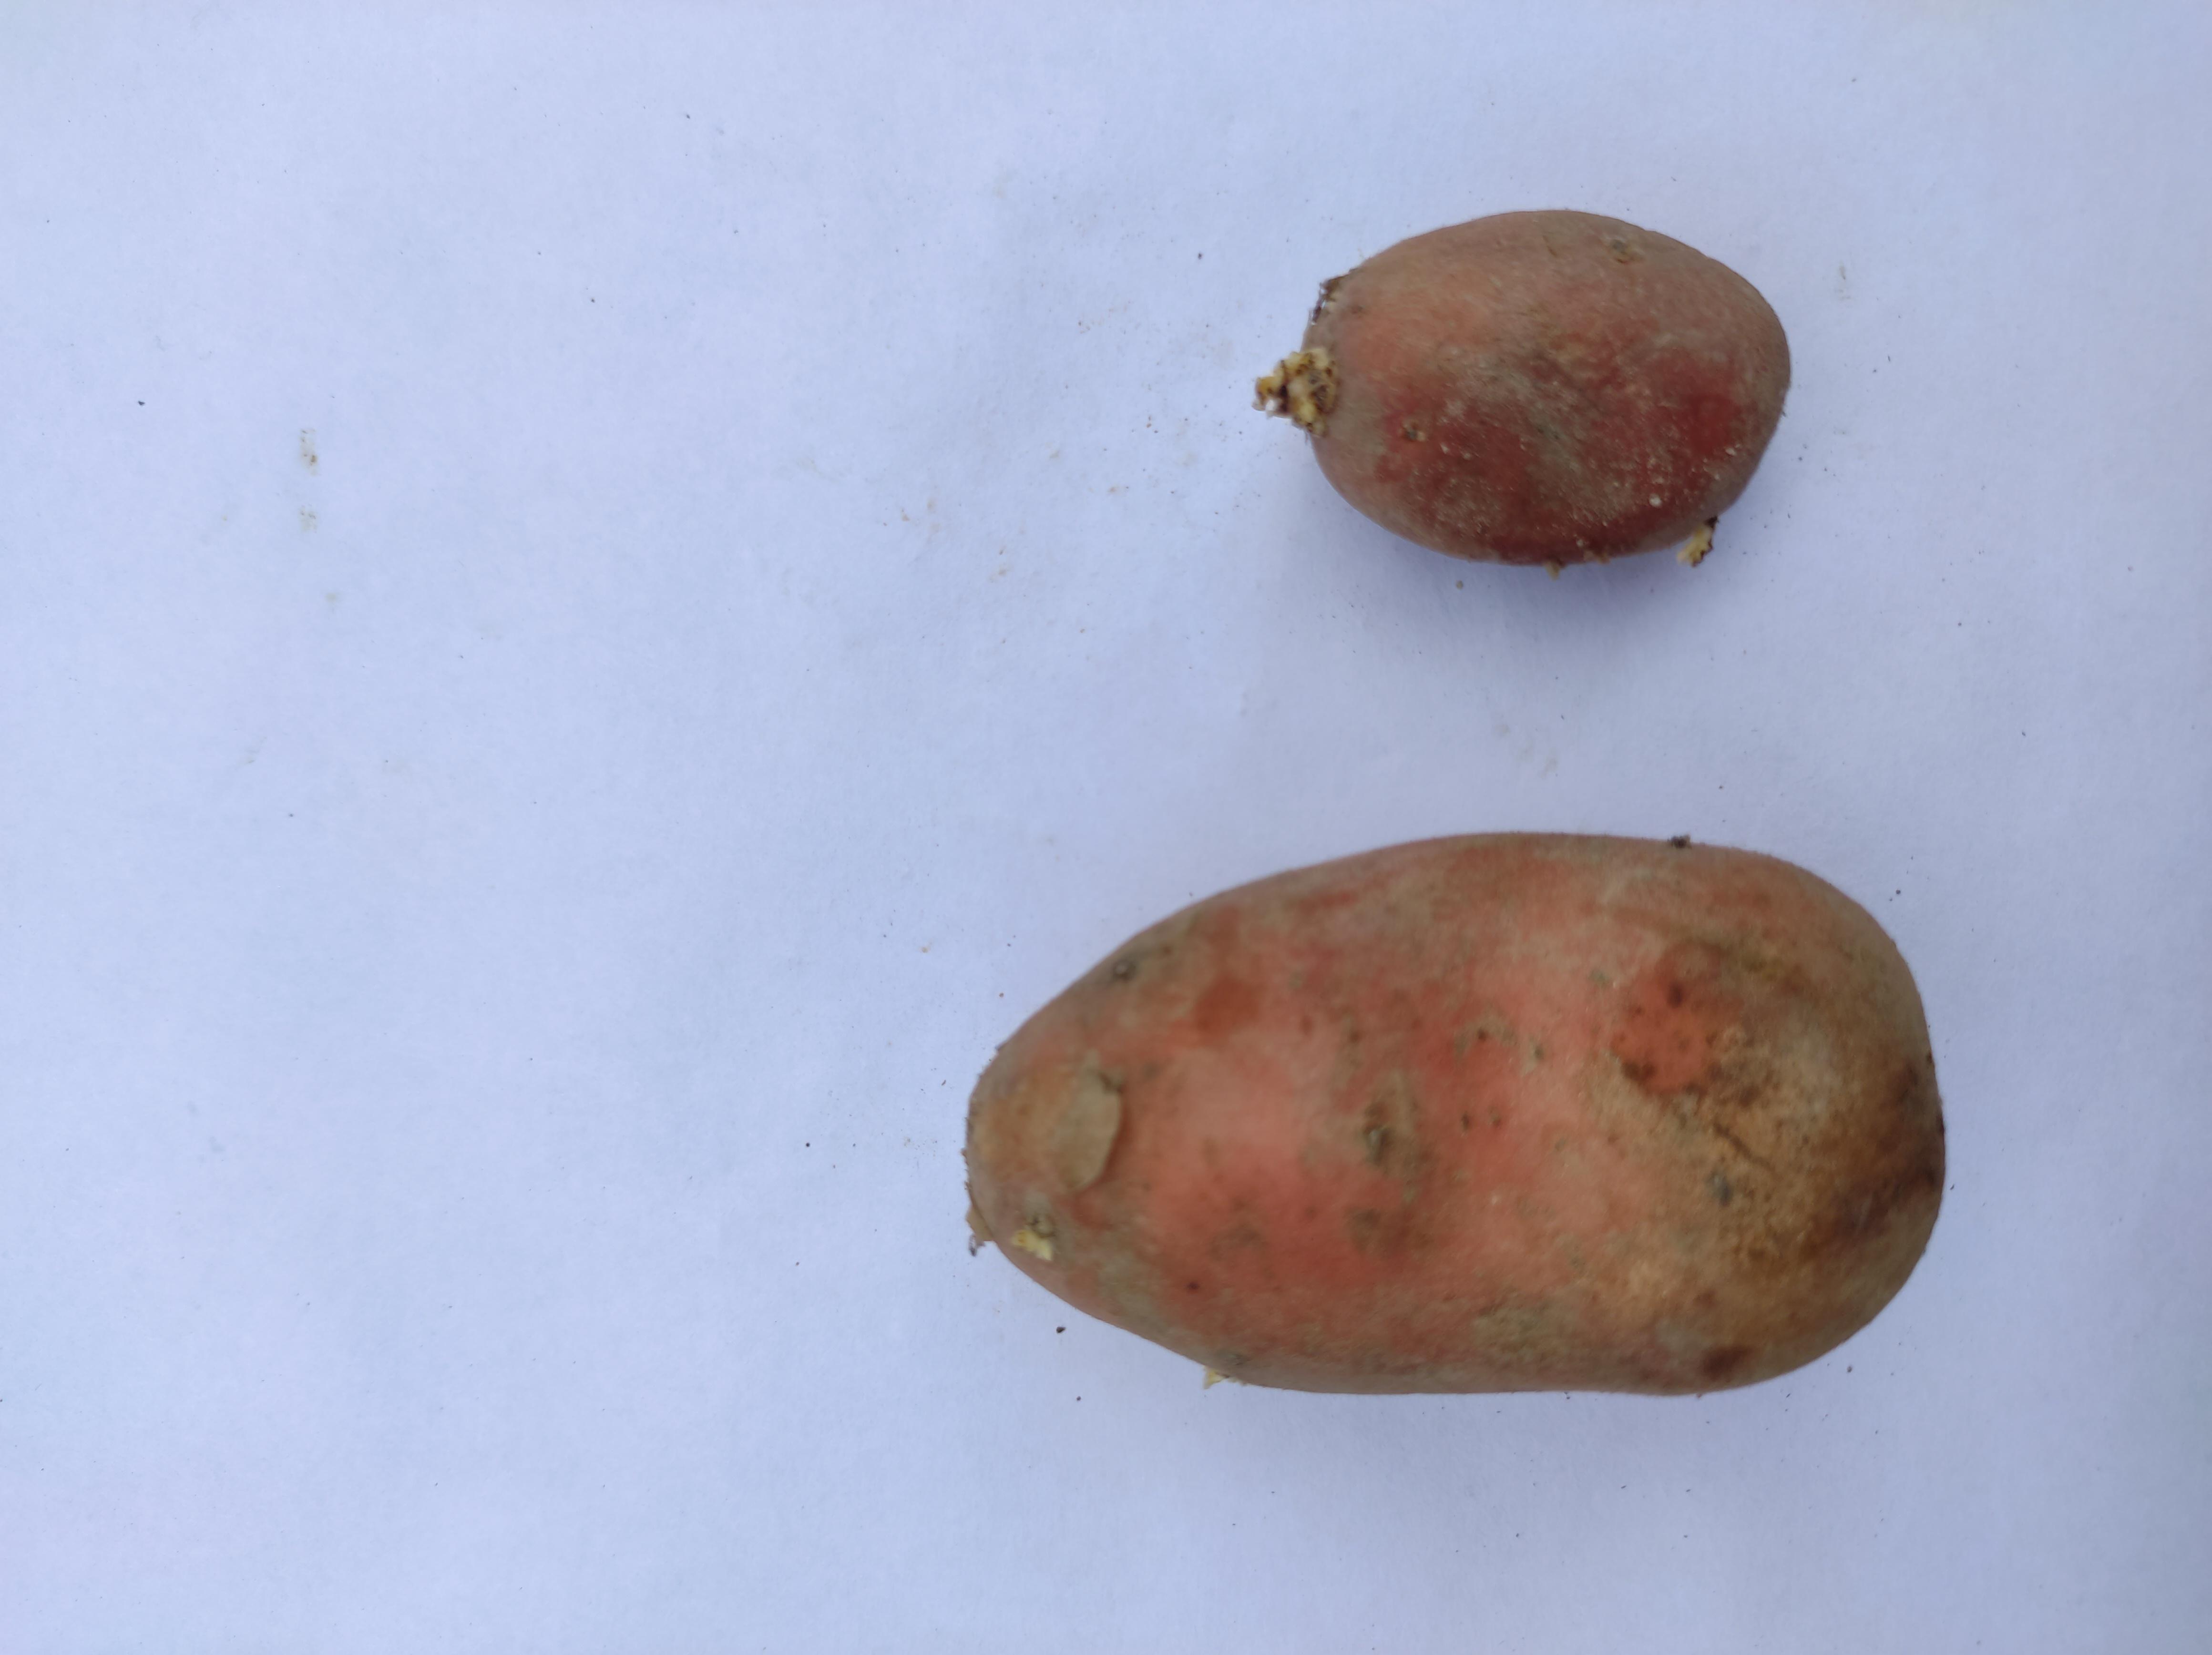
Label: Potato